Rock Creek-White Run Union Hospital Complex

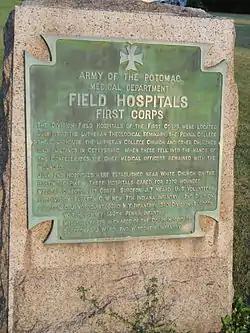

The Rock Creek-White Run Union Hospital Complex is a national historic district that is located in Cumberland Township, Gettysburg, and Mount Joy Township in Adams County, Pennsylvania.